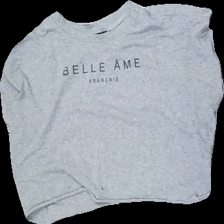
View: front
Type: T-shirt
Category: Ladies
Brand: Boohoo
Colors: Grey, Black
Material: 56% Cotton 44% Polyester
Cut: Cropped
Size: 36
Season: All
Price range: <50
Recommended usage: Export
Description: grey cropped t-shirt with print